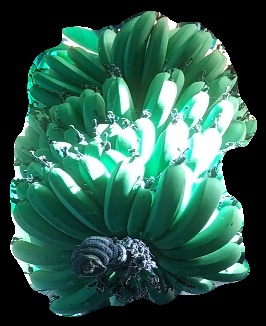
Variety: pachbale
Grade: grade1